Fire and Rescue New South Wales

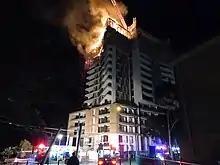
Firefighters battle a major high rise fire in South West Sydney

In 1910, the "Fire Brigades Act" was extended to cover not just Sydney but the entire state of New South Wales. The Metropolitan Fire Brigade as a result became the New South Wales Fire Brigades (NSWFB). The organisation continued to grow, with many towns across the state seeking to establish permanent fire services often after major fires of their own. The NSWFB's expansion continued through the early 20th century. The Brigades soon became responsible for hundreds of stations and thousands of firefighters even despite significant post-war cuts in 1945.